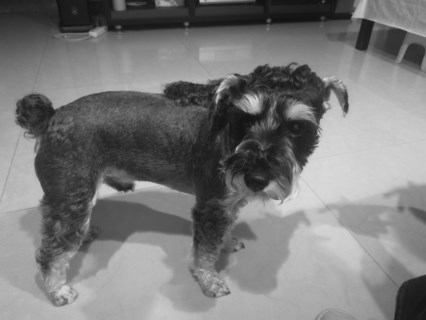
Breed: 2342-n000102-miniature_schnauzer